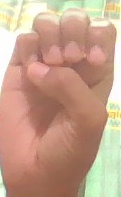
ASL sign: E